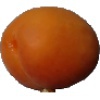
Label: Apricot 1